Bishop Museum

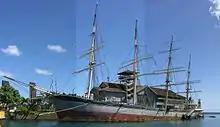
"Falls of Clyde"

Charles Reed Bishop (1822–1915), a businessman and philanthropist, co-founder of the First Hawaiian Bank and Kamehameha Schools, built the museum in memory of his late wife, Princess Bernice Pauahi Bishop (1831–1884). Born into the royal family, she was the last legal heir of the Kamehameha Dynasty, which had ruled the Kingdom of Hawaii between 1810 and 1872. Bishop had originally intended the museum to house family heirlooms passed down to him through the royal lineage of his wife.